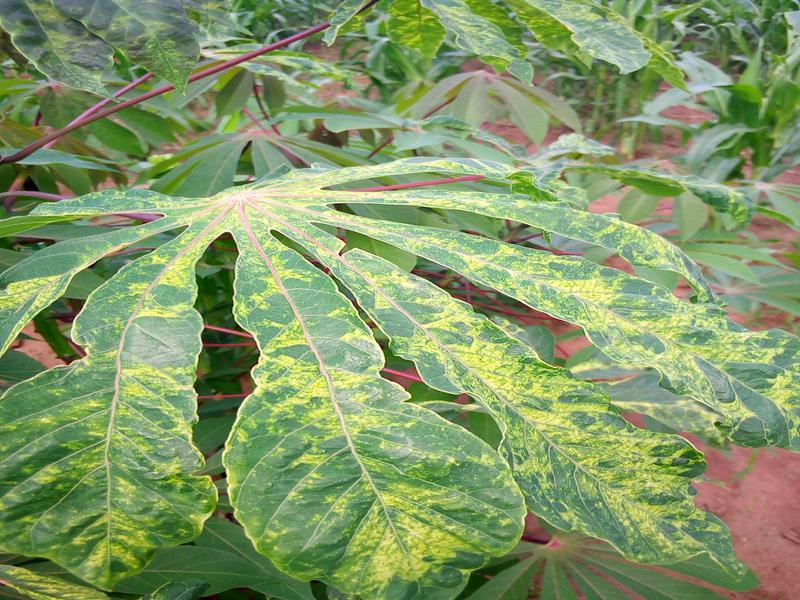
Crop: cassava
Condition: mosaic_disease